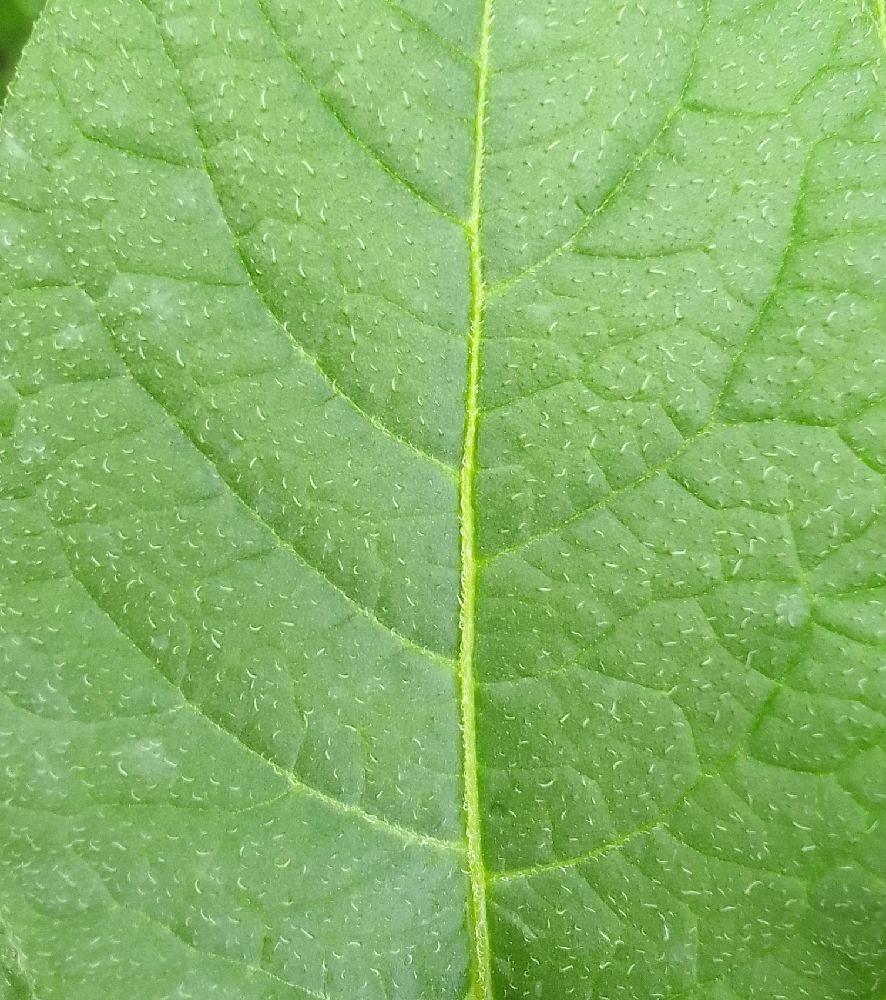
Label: Healthy